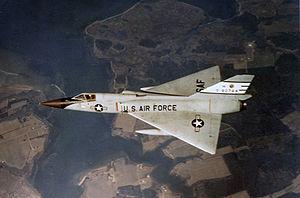
L'appellation « Century Series Fighters » désigne une série d'avions de chasse conçus par les États-Unis durant les années 1950, et qui portaient un numéro de désignation supérieur à 100 dans la nomenclature des avions américains de 1926 à 1962. On rencontre également les appellations de « Century Series » ou « Century Fighters ».